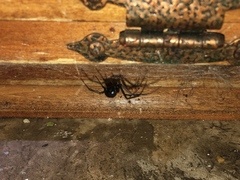
Species: Lactrodectus_hesperus